Maneuvering speed

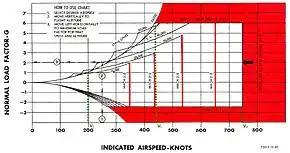
A flight envelope diagram showing V (Stall speed at 1G), V (Corner/Maneuvering speed) and V (Dive speed)

Vg diagram. Note the 1g stall speed, and the Maneuvering Speed (Corner Speed) for both positive and negative g. The maximum “never-exceed” placard dive speeds are determined for smooth air only.